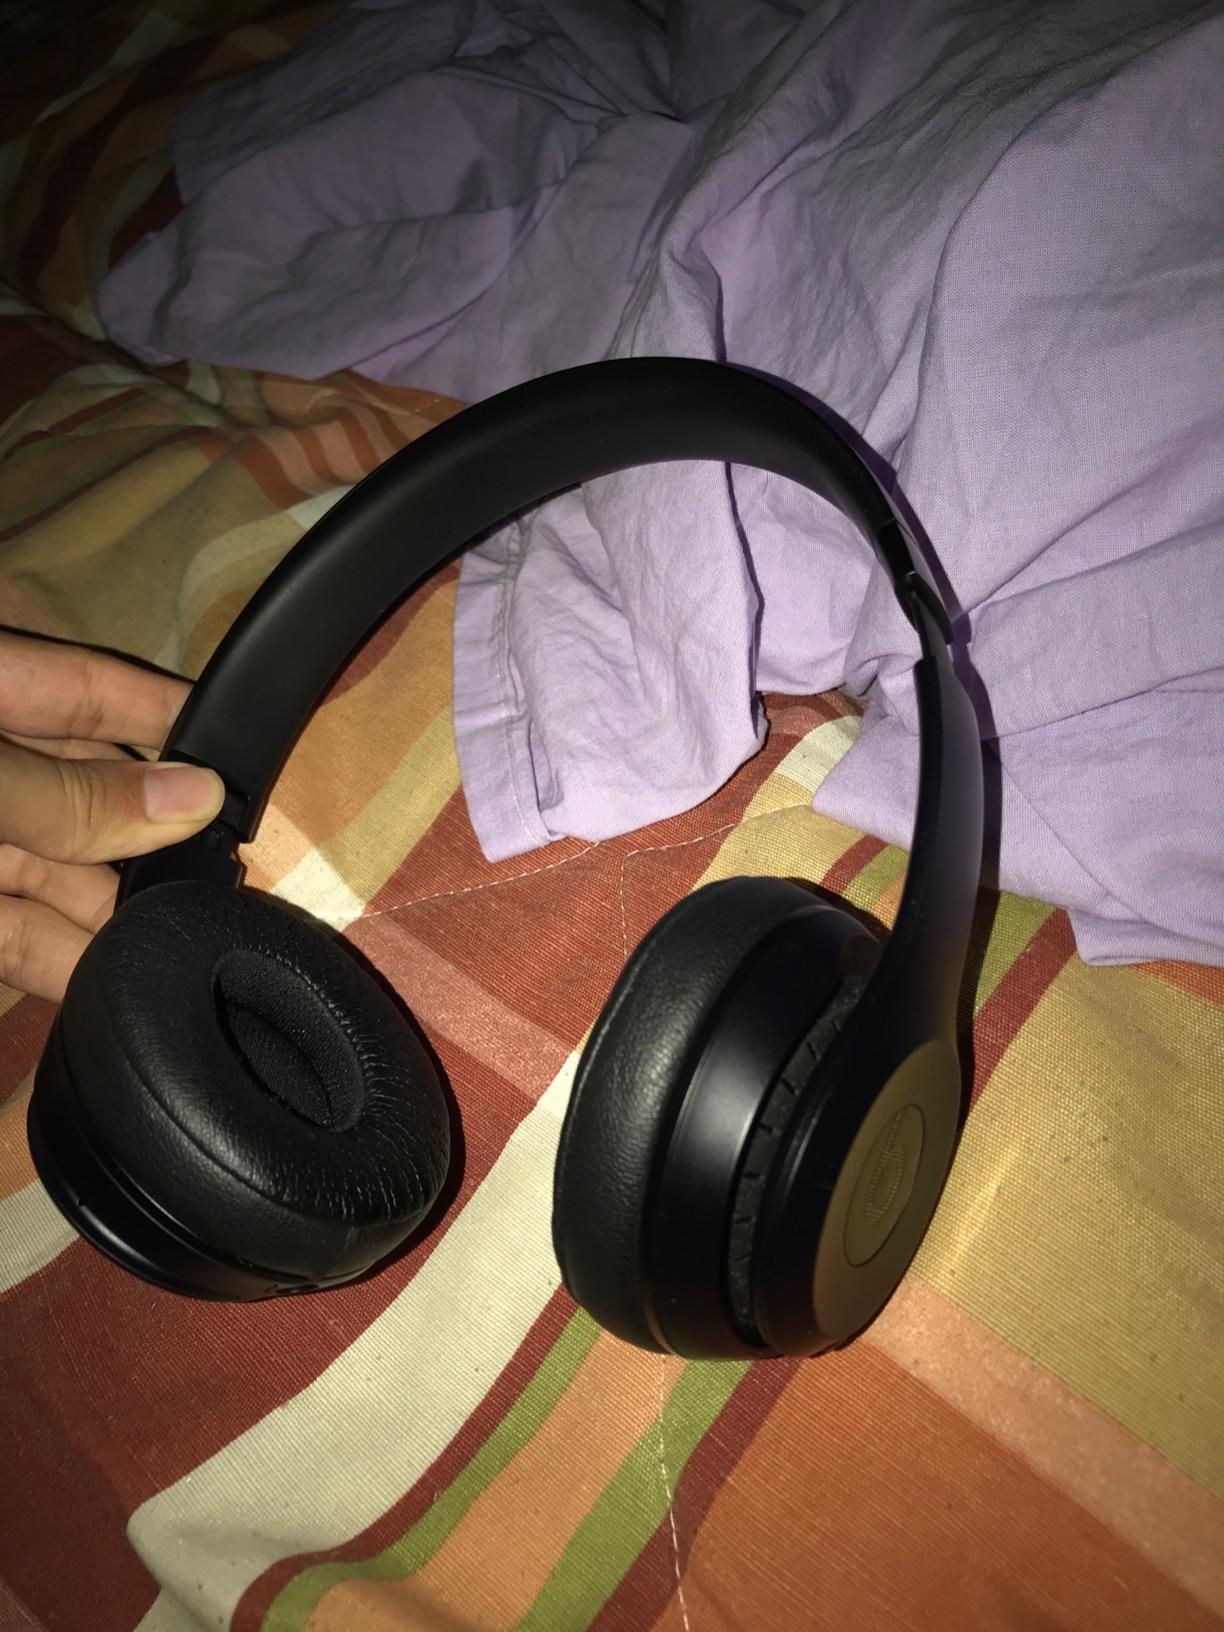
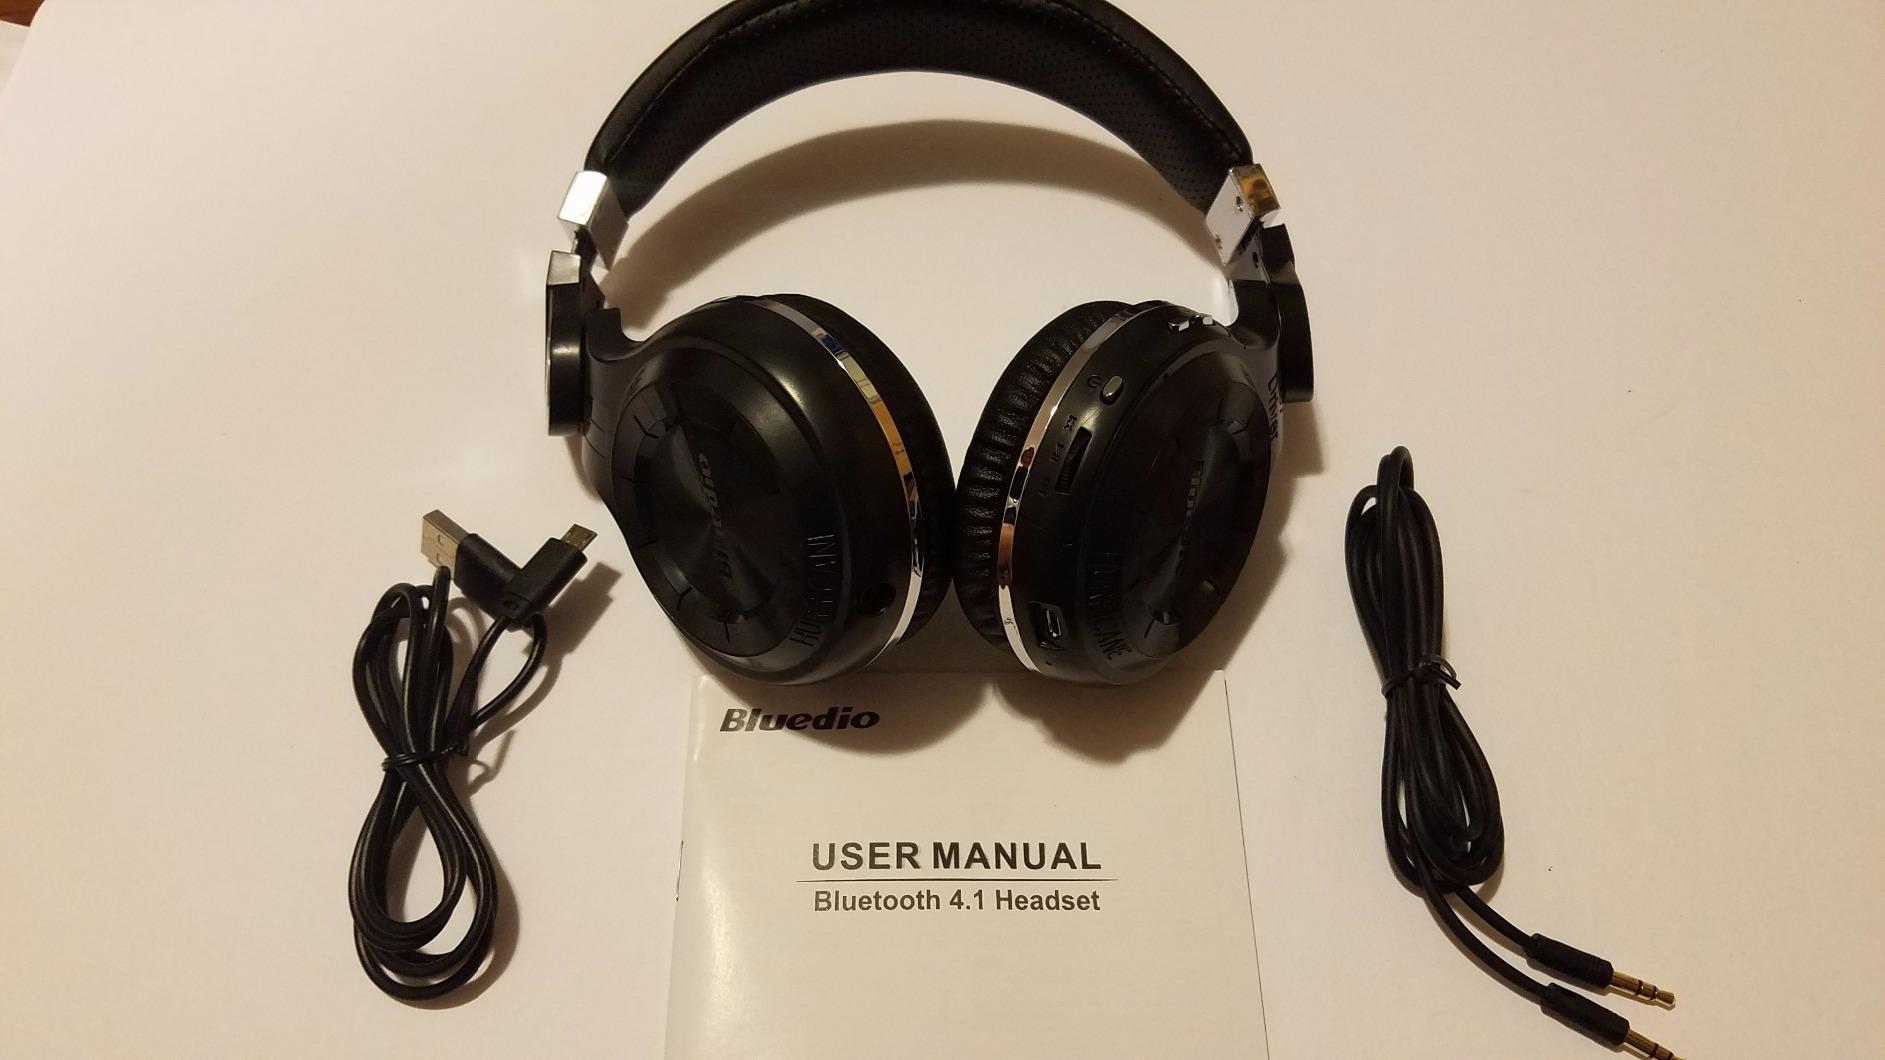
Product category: headphones
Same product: no